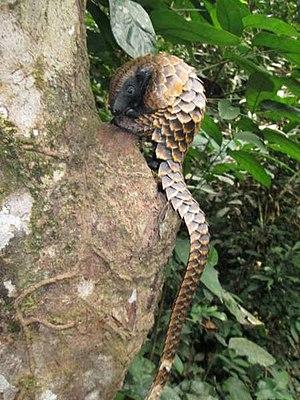
Le Pangolin à longue queue est un mammifère arboricole, de la famille des Manidae vivant dans les forêts marécageuses d'Afrique de l’Ouest et d'Afrique centrale. Il doit son nom vernaculaire à sa longue queue mesurant environ les 2/3 de sa longueur totale. Avec un poids au plus de 3,6 kg et une longueur totale allant jusqu'à 120 cm, cette espèce est la plus petite de tous les pangolins. Il est couvert d'écailles kératineuses se chevauchant, d'une coloration brun foncé à bords jaunâtres. L'abdomen est couvert d'une fourrure sombre. La peau est noire.